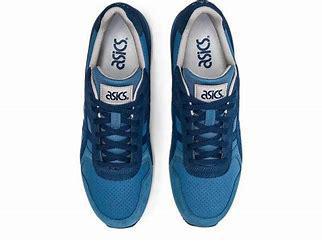
Brand: Asics
Model: Gt Ii